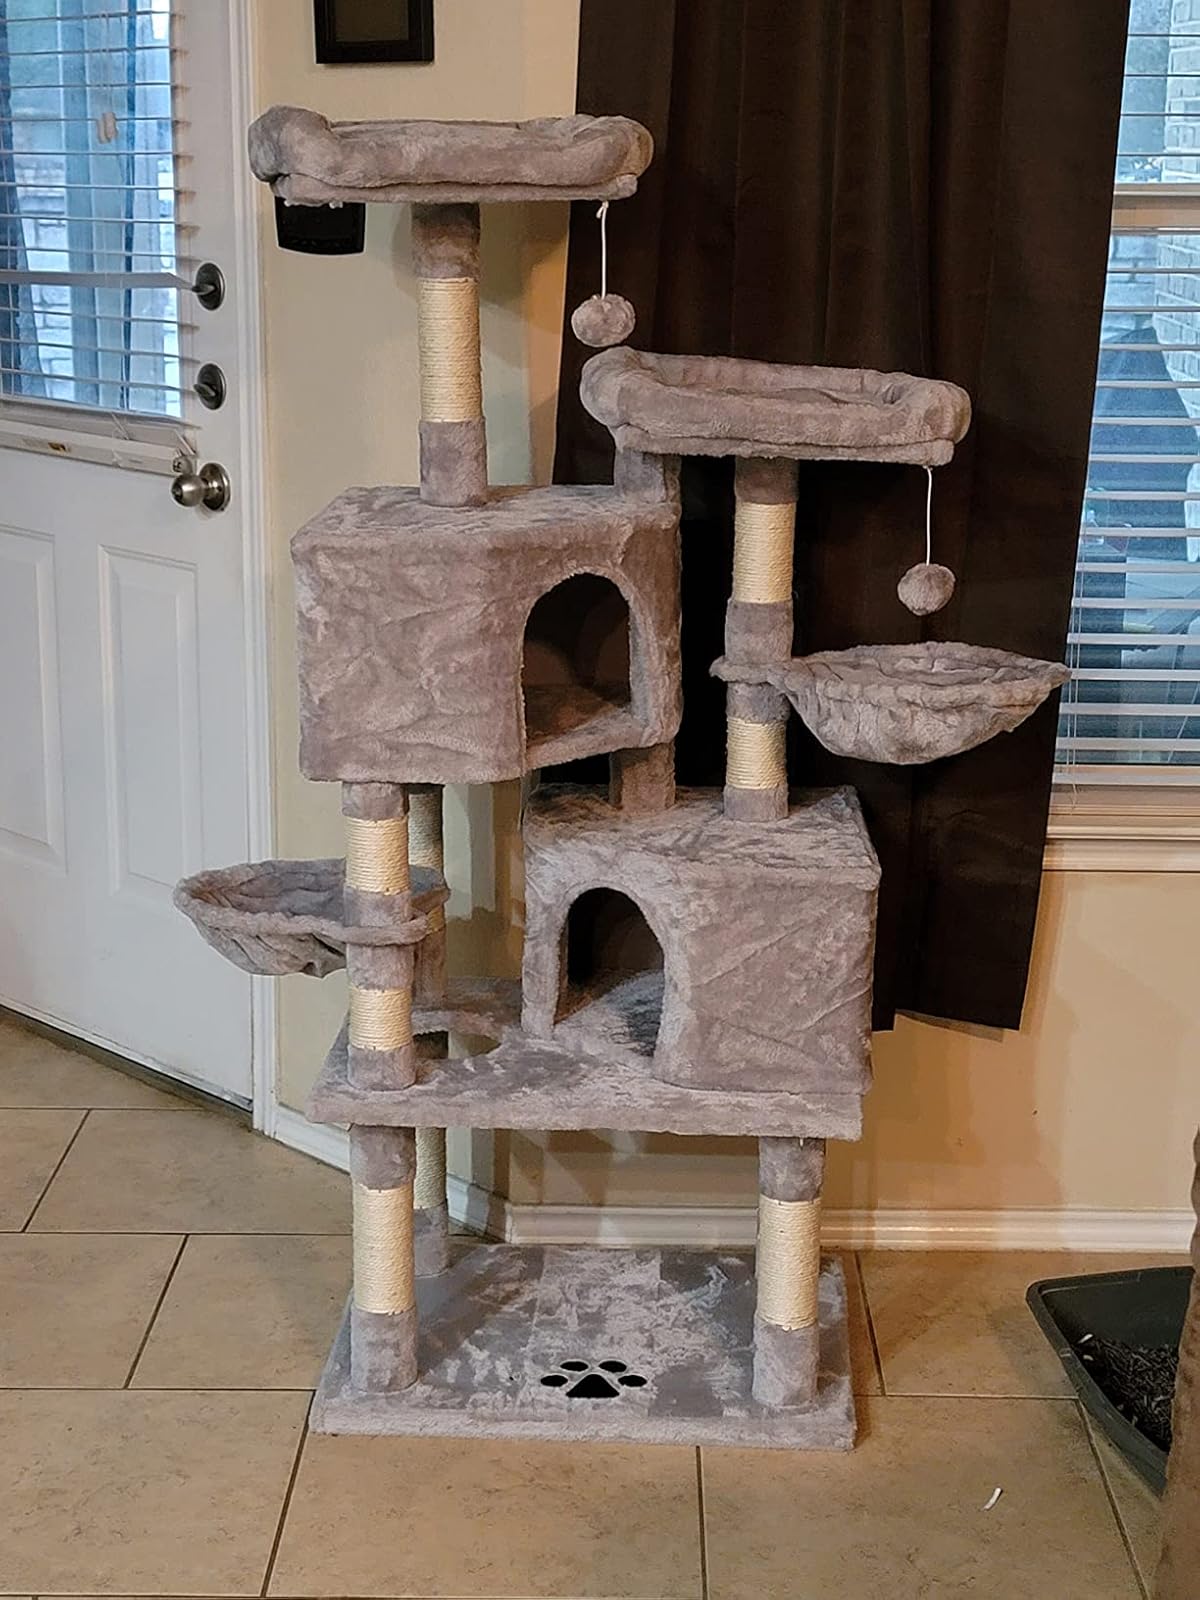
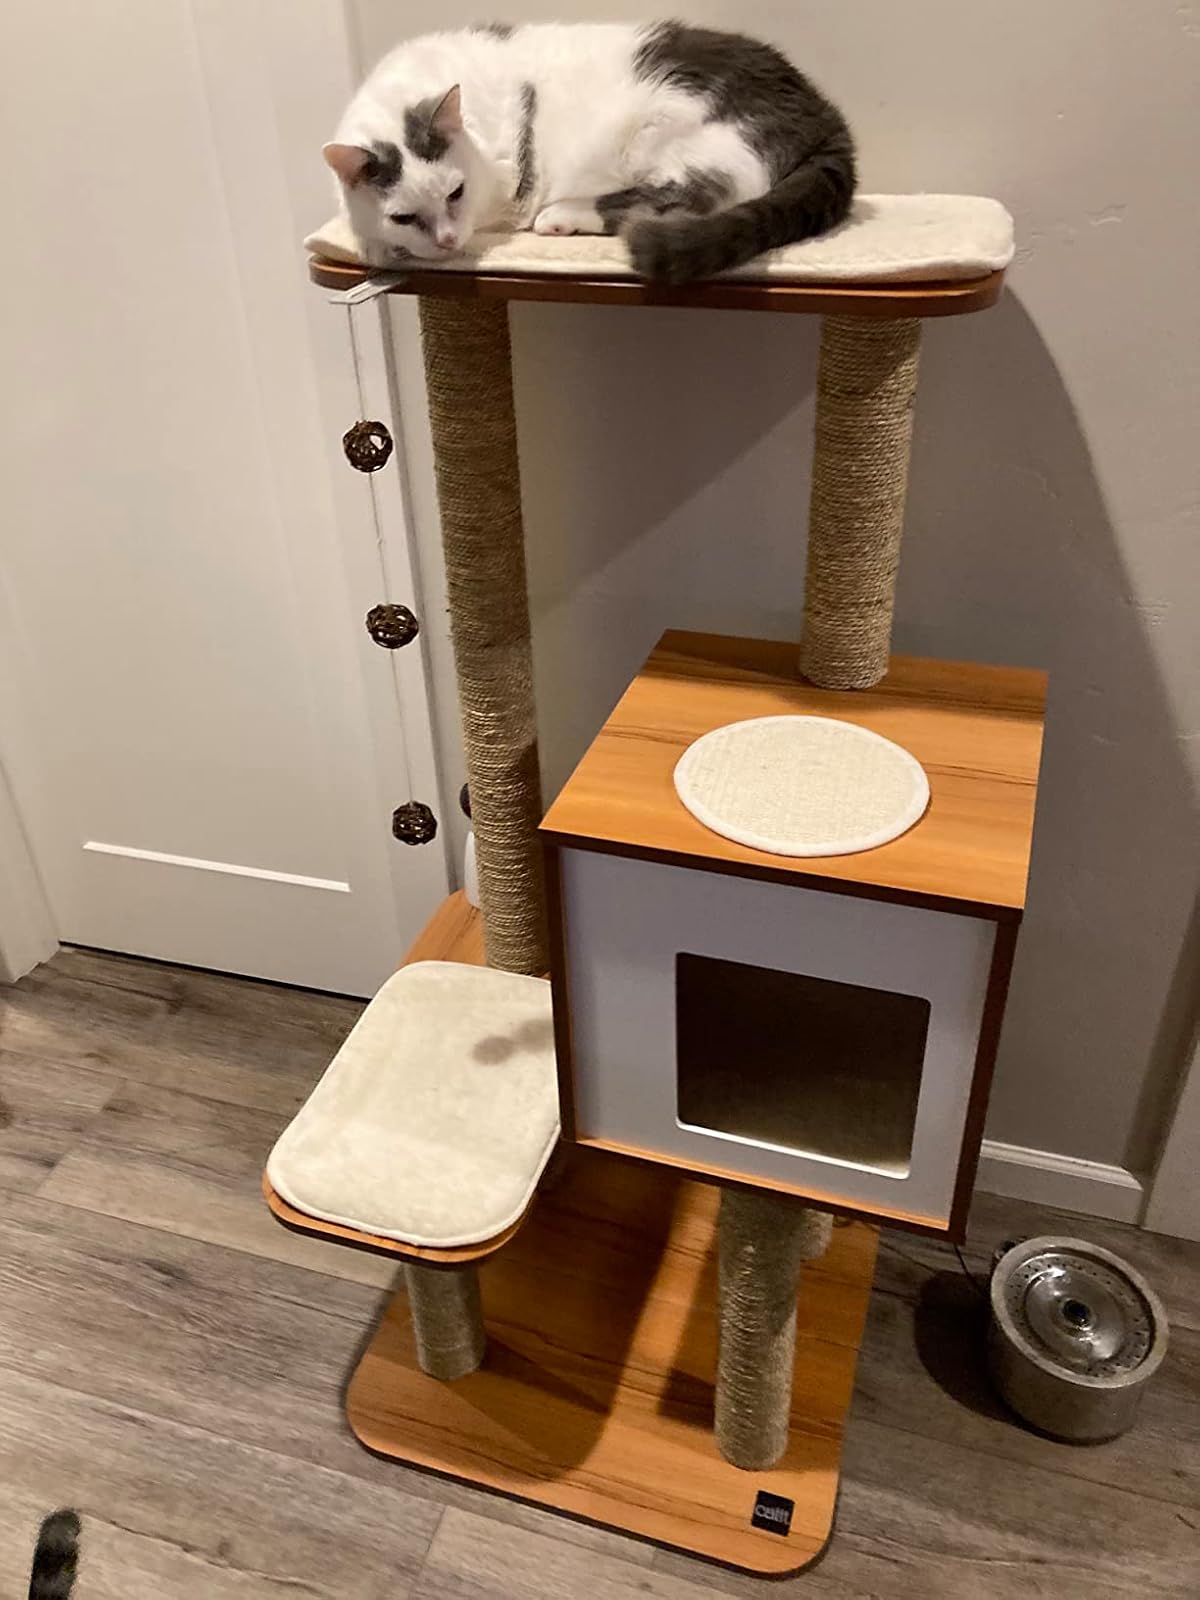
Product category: items_cat tree
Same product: no